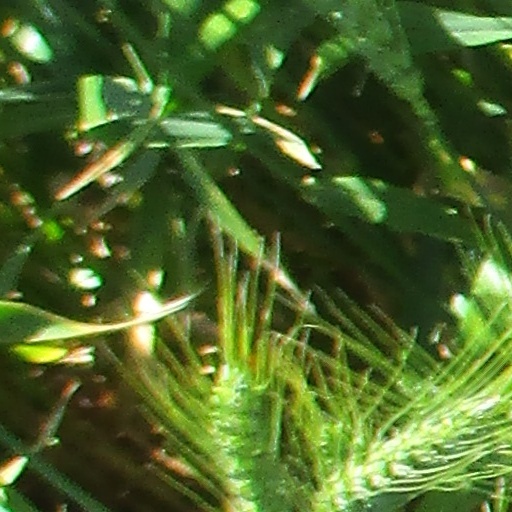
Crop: wheat